Black

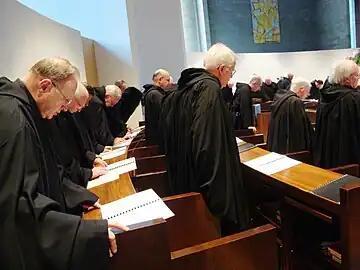
Modern-day monks of the Order of Saint Benedict in New Jersey

In Japan, black is associated with mystery, the night, the unknown, the supernatural, the invisible and death. Combined with white, it can symbolize intuition. In 10th- and 11th-century Japan, it was believed that wearing black could bring misfortune. It was worn at court by those who wanted to set themselves apart from the established powers or who had renounced material possessions.